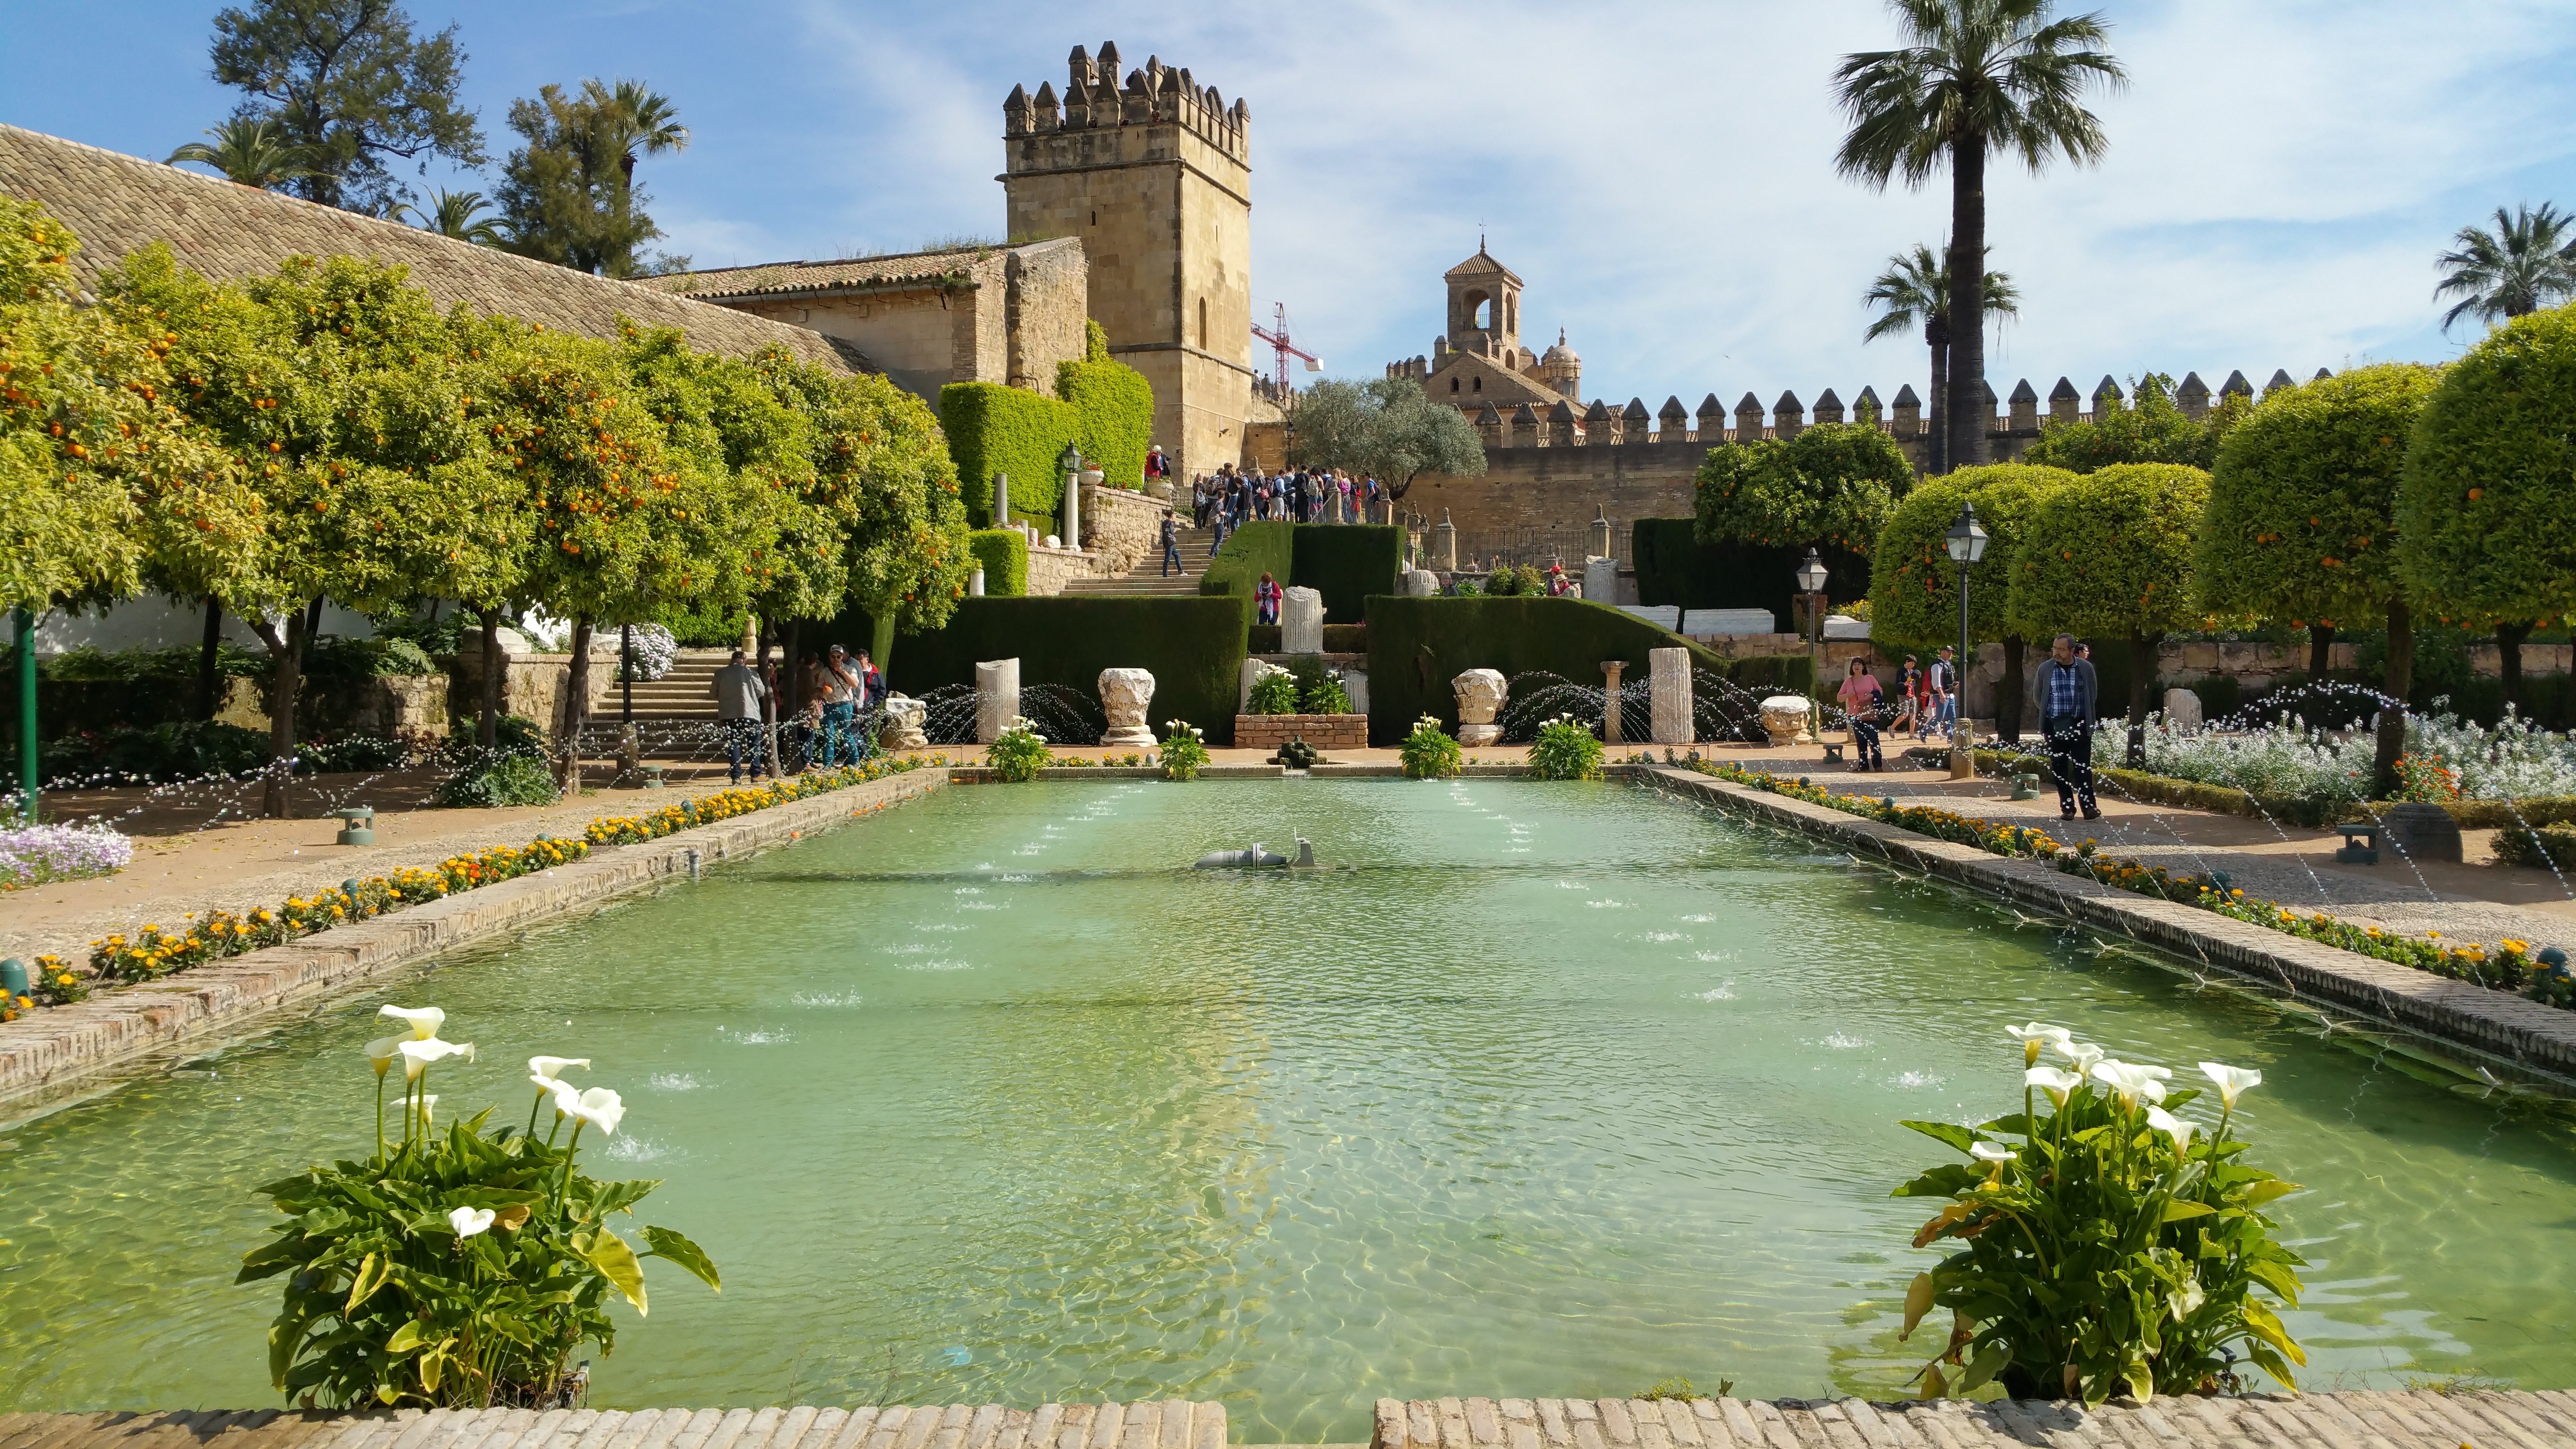
villa, mansion, chateau, palace, swimming pool, plaza, property, garden, waterway, town square, gardens, estate, moat, stately home, reflecting pool, alc zar de los reyes cristianos, castle of the christian monarchs, alc zar of c rdoba, alcazar cordoba